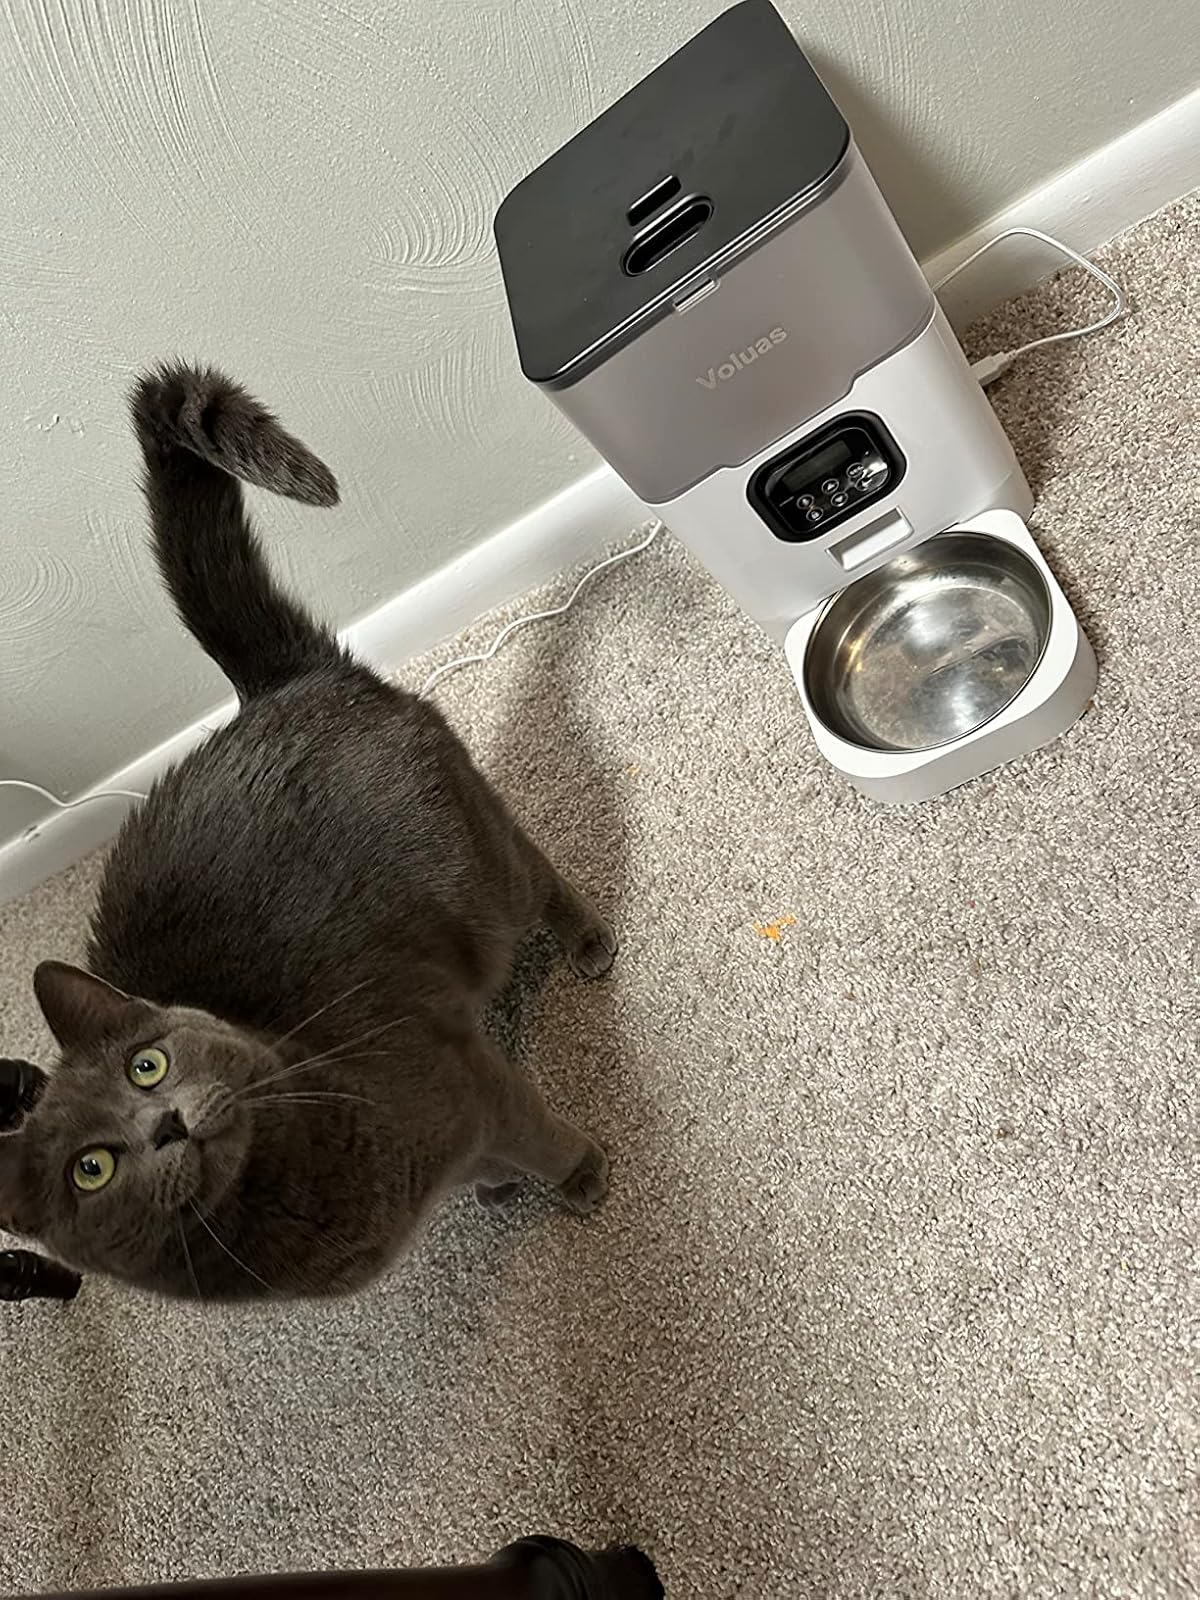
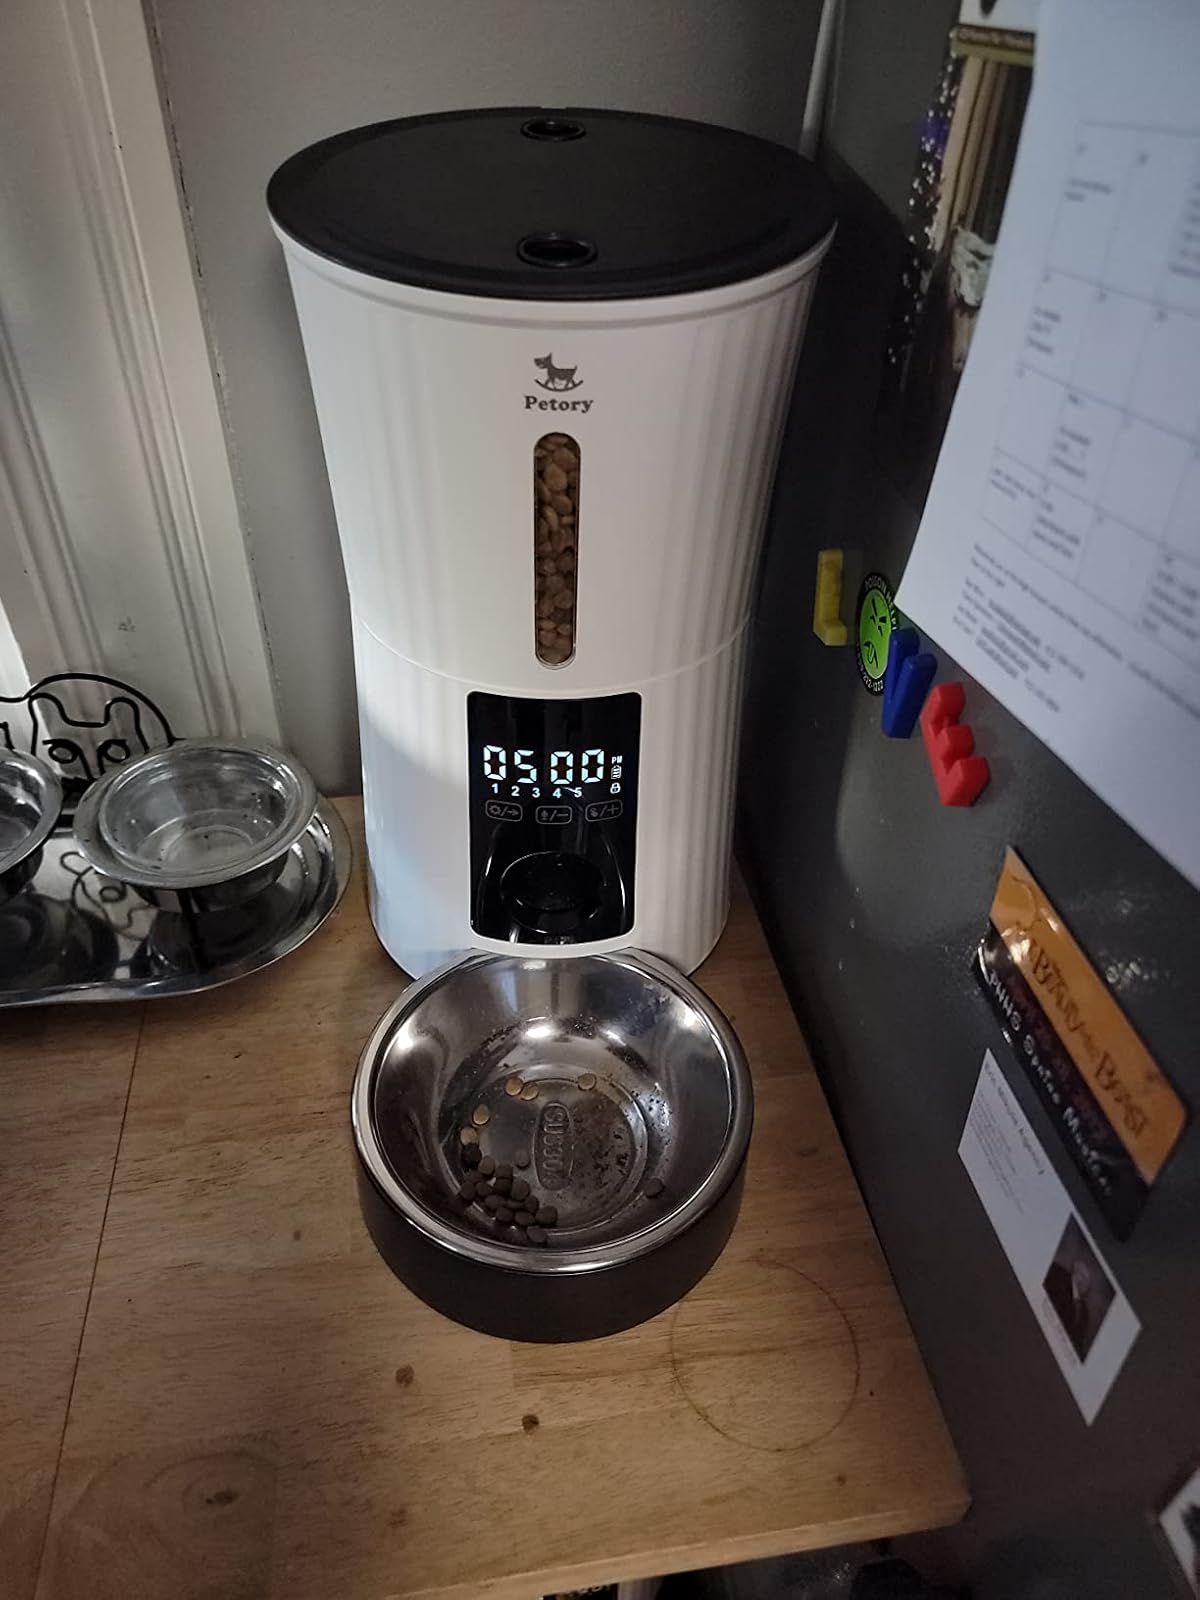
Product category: items_feeder
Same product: no